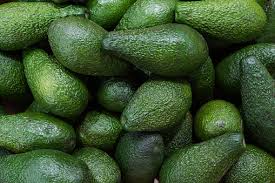
Label: Avocado